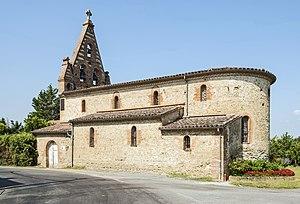
Teulat est une commune française située dans le département du Tarn, en région Occitanie.